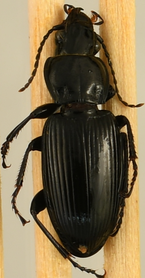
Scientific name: Pterostichus melanarius
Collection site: Woodworth Site (WOOD), plot WOOD_023